Serralves

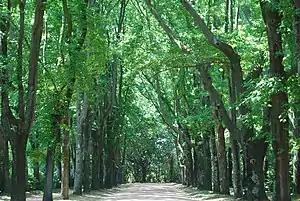
Liquidambar Lane

The chapel was given a new exterior covering that ensured that it would be visually integrated within the overall building. The chapel itself dates from the 19th century. One of the family heirs, Mário Cabral, remembered that the owner wanted to preserve the chapel: “The chapel wasn’t demolished; it was integrated within the overall construction. The part of the building including the chapel was built upon the pre-existing construction. The chapel was inserted within the overall design, but preserved in its original form; as a 19th-century chapel. The chapel was used regularly in the local neighbourhood. The locals came to mass here and I think this influenced him and therefore he didn’t want to demolish it. That was a general idea shared between him and all the architects working with him... one of the amusing aspects was the manner in which they made the cross; the cross was essentially designed by Ruhlman... which is quite amazing.”